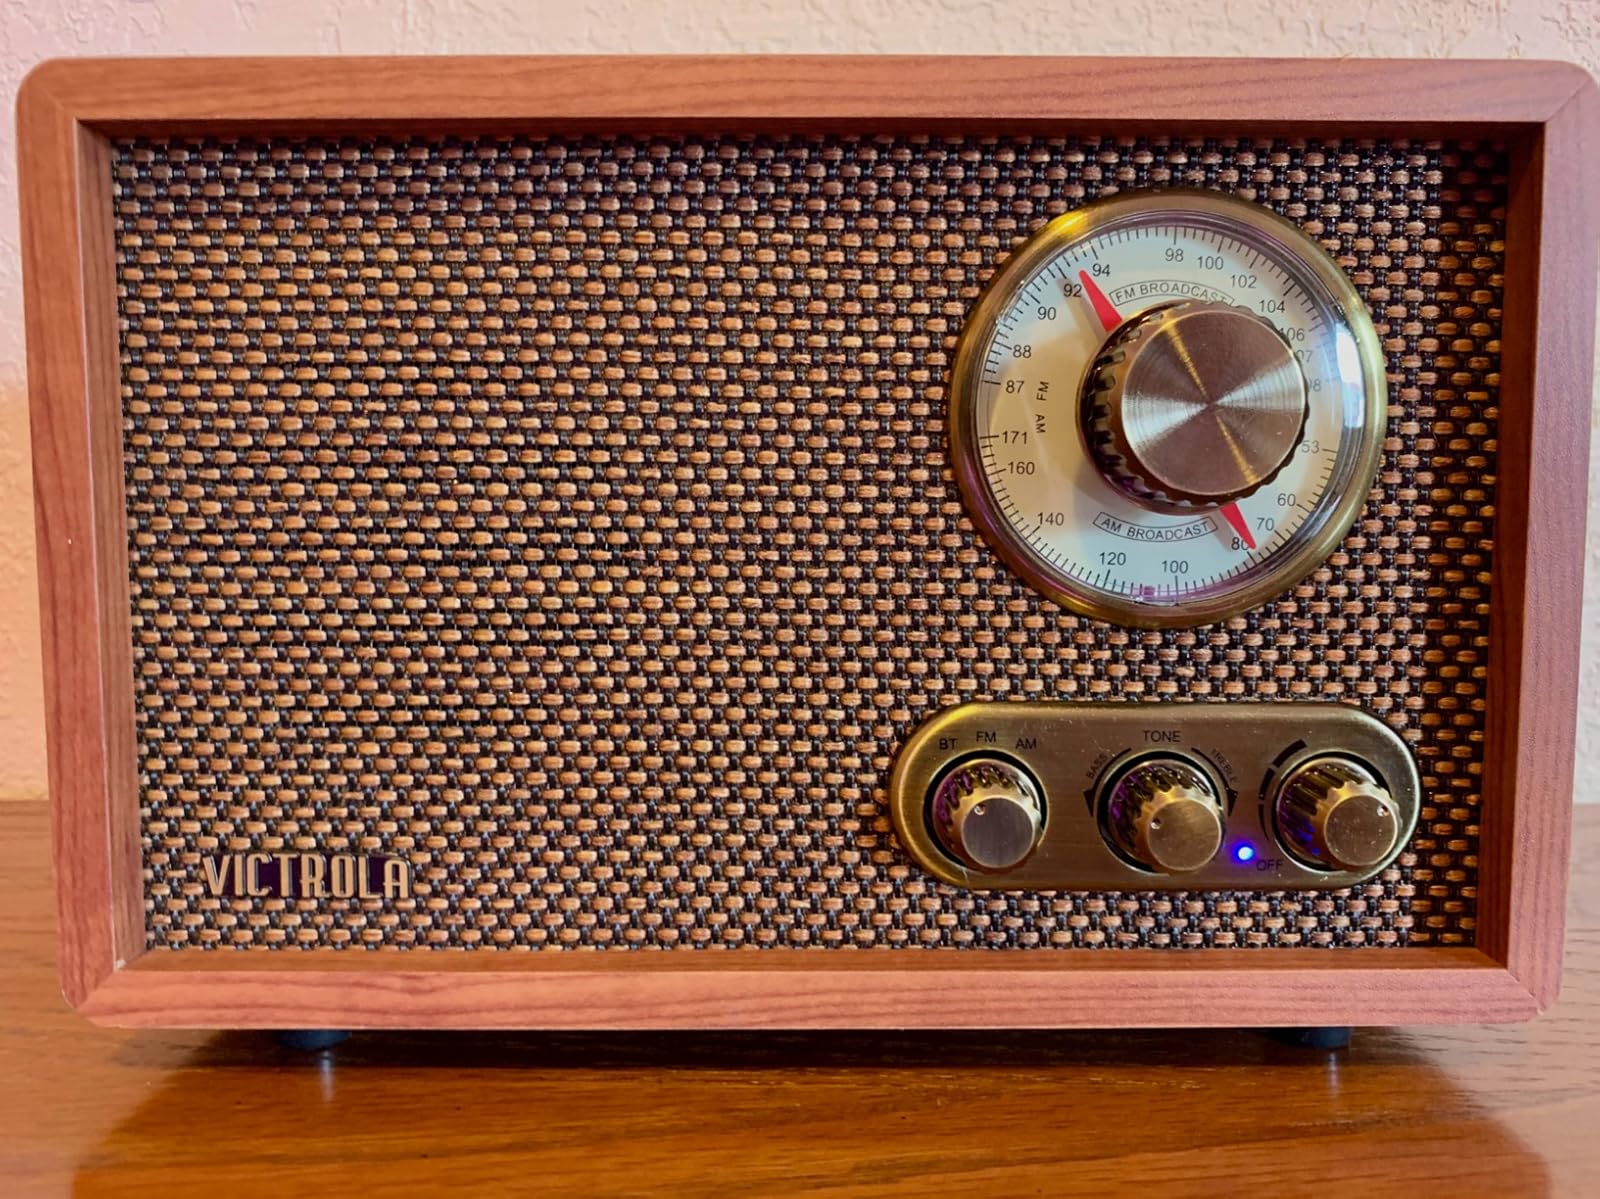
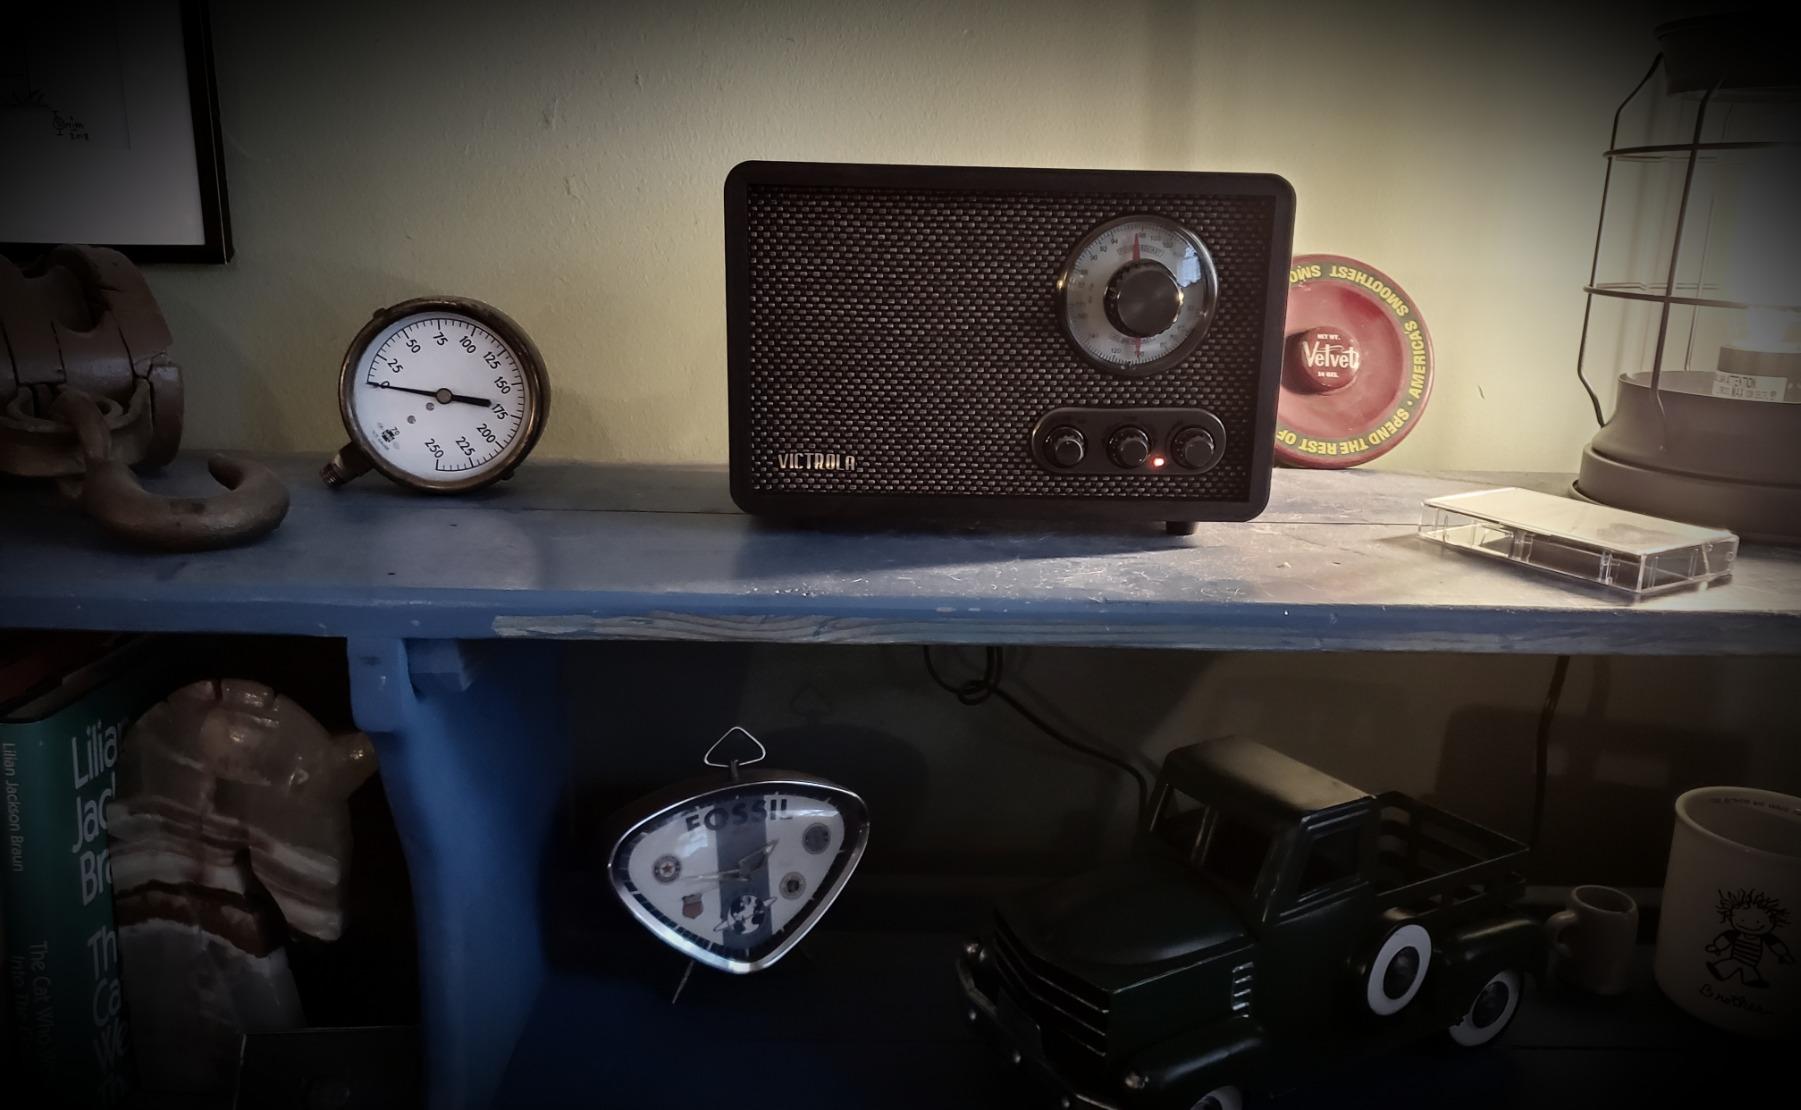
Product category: radio
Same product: no